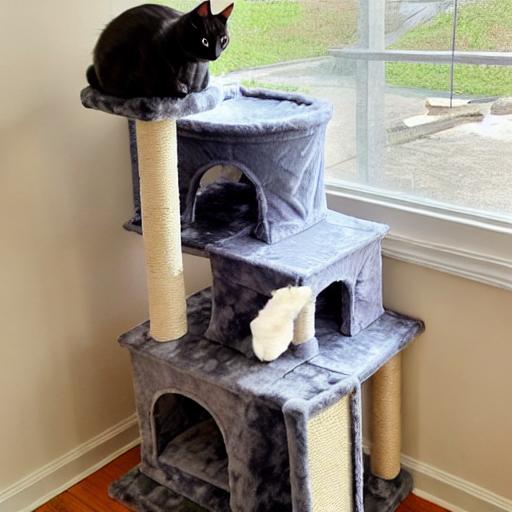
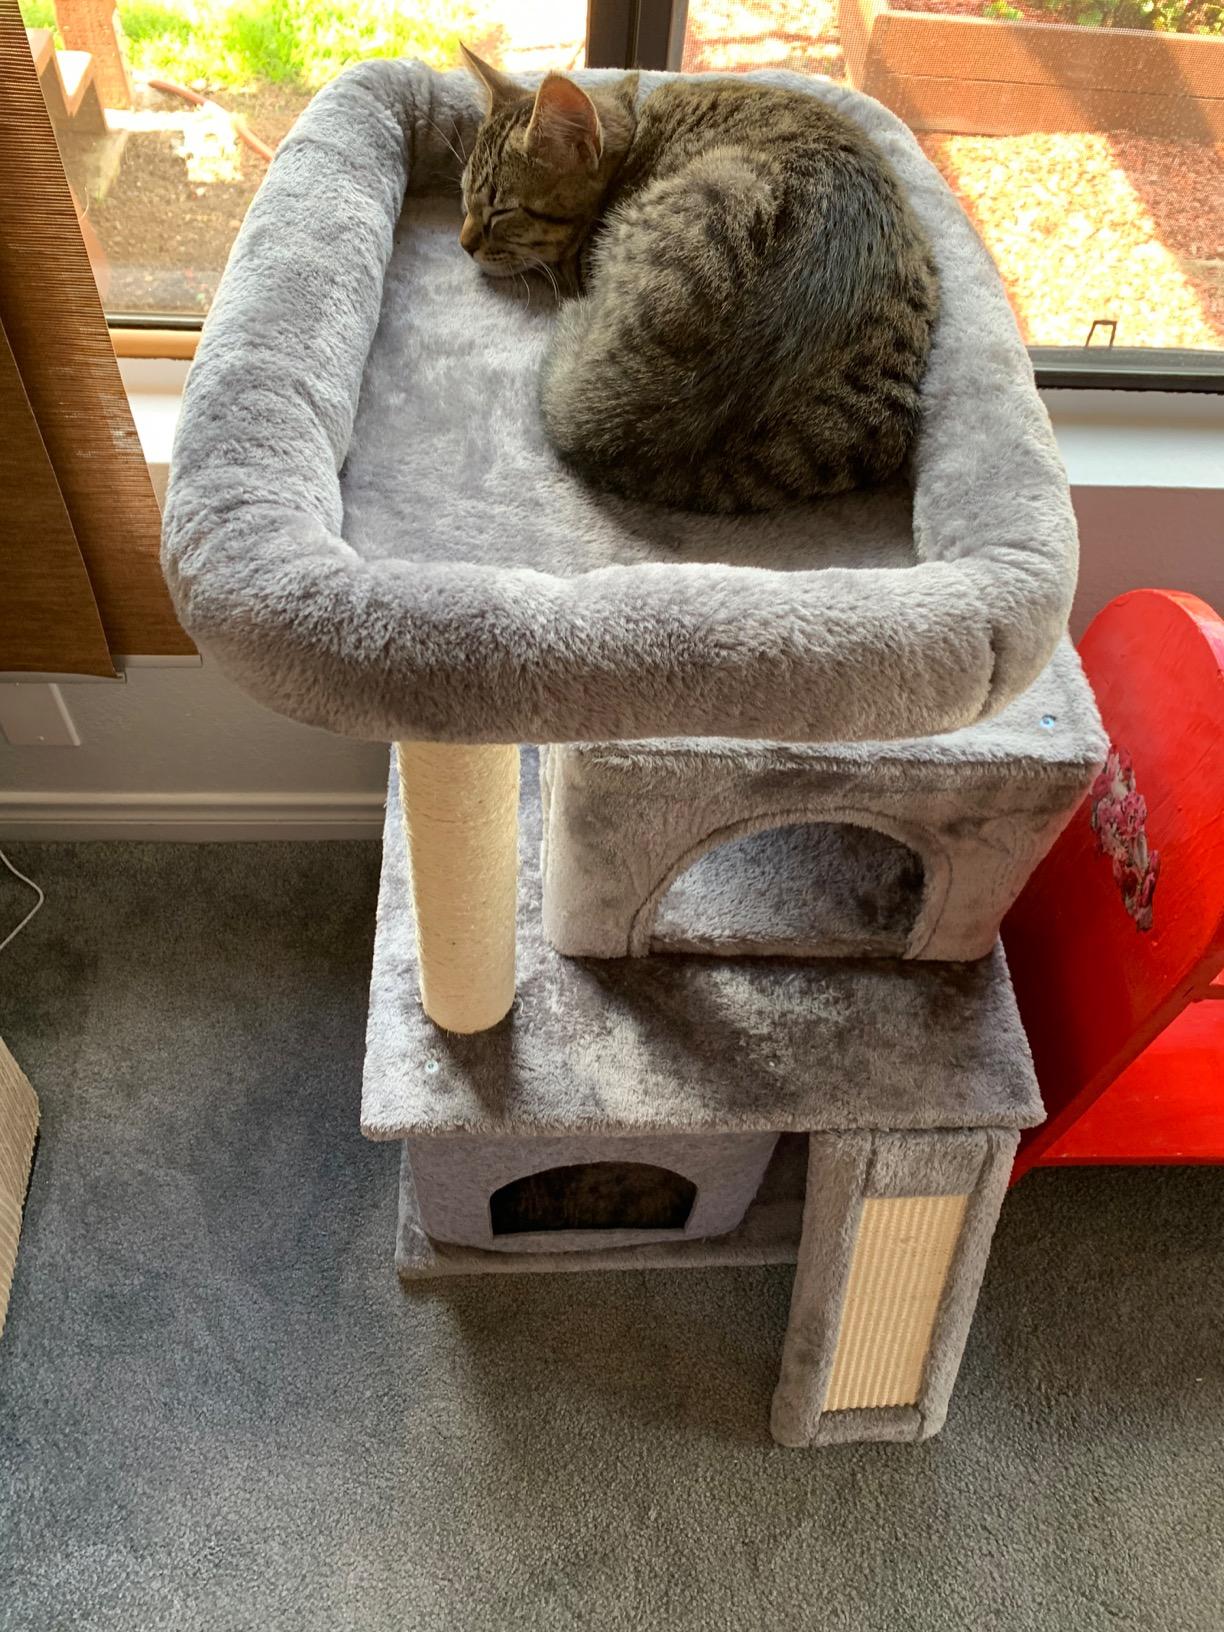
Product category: items_cat tree
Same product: no